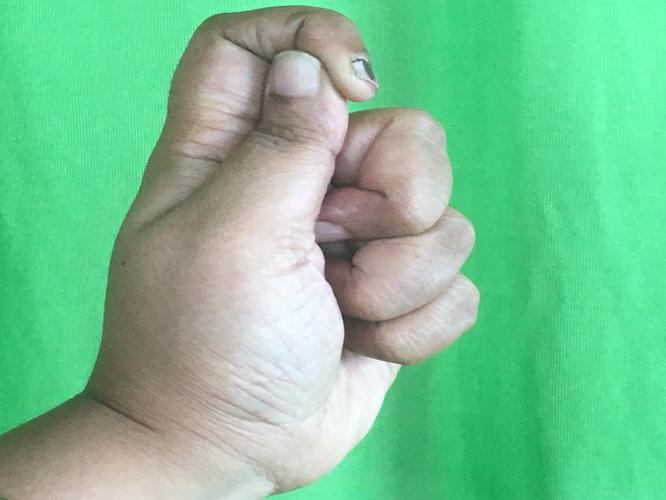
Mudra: Kapith
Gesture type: single_hand